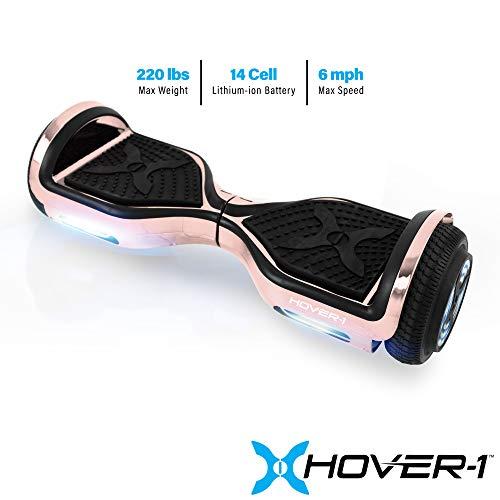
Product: HOVER-1 Chrome Electric Hoverboard Scooter
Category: Sports & Outdoors | Outdoor Recreation | Skates, Skateboards & Scooters | Scooters & Equipment | Scooters | Self Balancing Scooters
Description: Two 150W motor: Battery capacity: 24V, 4.0 Ah, with overcharge and discharge protection.
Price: $199.00
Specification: Product Dimensions:         26 x 10 x 10 inches ; 1.5 pounds    |Shipping Weight: 22.1 pounds (View shipping rates and policies)|ASIN: B07FDMN2G6|Item model number: HY-CHR-RSE|Batteries 1 Lithium ion batteries required. (included)|    #210    in Self Balancing Scooters